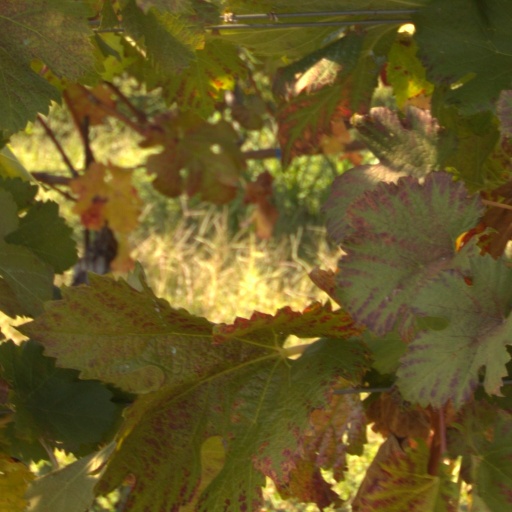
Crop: grape